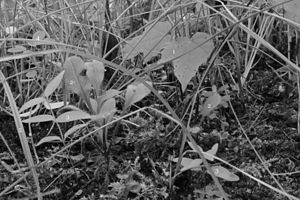
Økologisk havedyrkning / Emner / Ukrudt
Ukrudt af flere slags: